2008–09 Michigan Wolverines men's basketball team

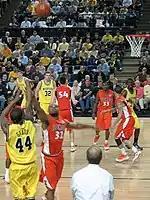
A player in a maize uniform releases a jump shot from the near corner over a defender in an orange uniform with the word Illinois on the front. Other players on both teams box out for a rebound.

The incoming class had no four- or five-star recruits. However, it included three players that Rivals.com listed as three-star recruits. Only Ben Cronin was also listed as three-star by scout.com.